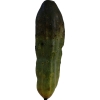
Label: cucumber